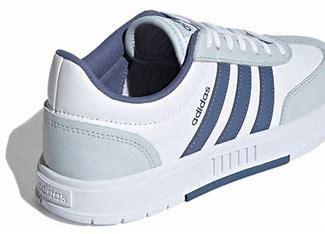
Brand: adidas
Model: neo Adidas NEO Gradas